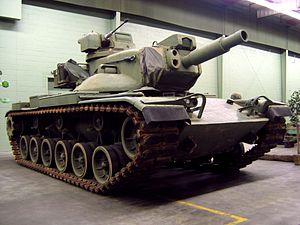
Le char M60 Patton est un char de combat principal américain de deuxième génération développé à partir du char M48A2. Il fut massivement utilisé durant la guerre froide par les États-Unis et leurs alliés et reste encore largement utilisé aujourd'hui, bien qu'il ait été remplacé aux États-Unis par le M1 Abrams.